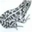
Label: frog